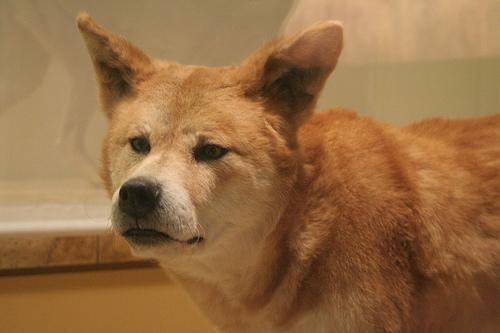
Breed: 217-n000079-dingo